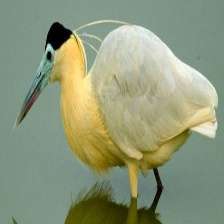
Species: CAPPED HERON
Scientific name: PILHERODIUS PILEATUS
ImageNet parent category: little_blue_heron